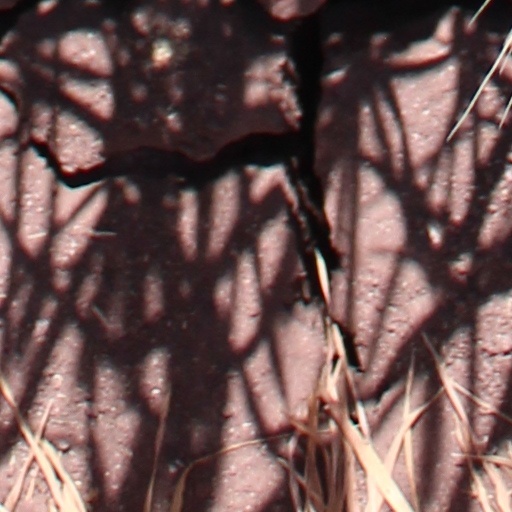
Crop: wheat